Loughborough Gap

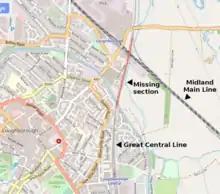
Map of the gap (in red)

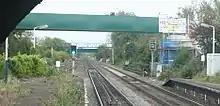
New 2017 Great Central Railway bridge over the Midland Main Line, viewed looking southwards from Loughborough railway station

The Loughborough Gap is a missing section of the Great Central Main Line to the north-east of Loughborough, England. The gap was created by the removal of embankments and bridges during the 1980s and the restoration project has been branded Bridge to the Future and Bridging the Gap. From south-to-north the route crosses the Grand Union Canal, Railway Terrace road, a Factory car park, four-track Midland Main Line at Loughborough railway station and the A60 road. The Hermitage Brook watercourse runs parallel.